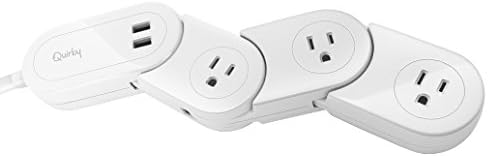
Quirky 840410102983  Pivot Power Desktop
Category: Home Audio & Theater
Pivot Power Desktop is a flexible power strip designed for your workspace. It features 3 swiveling outlets to fit chunky adapters and 2 high-powered USB ports to charge up tablets phones, and more. Plus it's got 1080 joules of surge protection to safeguard your work essentials.
Features: adjustable power strip that holds large adapters in every outlet | UL certified surge protection to 1080 joules | 4 AC outlets for computer printer etc | 2 high-powered 2.1A USB ports to charge smaller devices